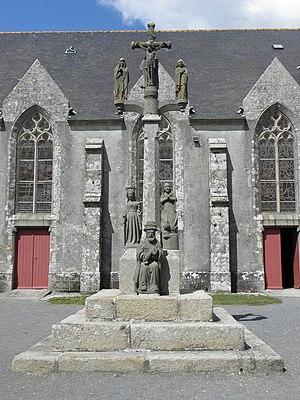
Calvaire de Sainte-Anne-la-Palud en Plonévez-Porzay (29).